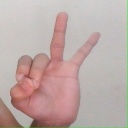
अक्षर: ण